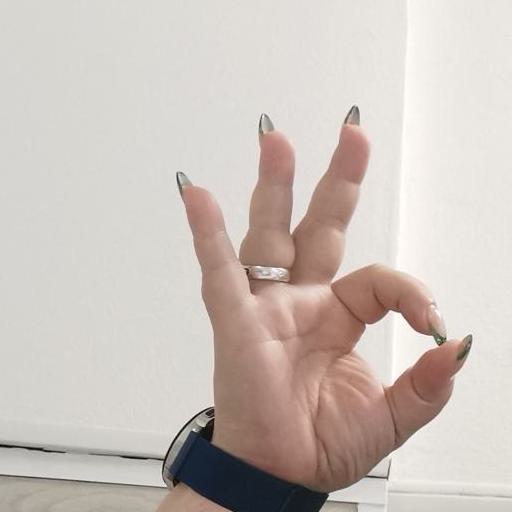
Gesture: ok